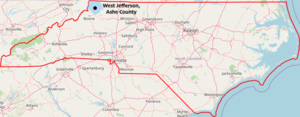
carte réalisée sur umap This map was created from OpenStreetMap project data, collected by the community. This map may be incomplete, and may contain errors. Don't rely solely on it for navigation.
West Jefferson est une ville américaine située dans le comté d'Ashe en Caroline du Nord. En 2010, sa population était de 1 299 habitants.